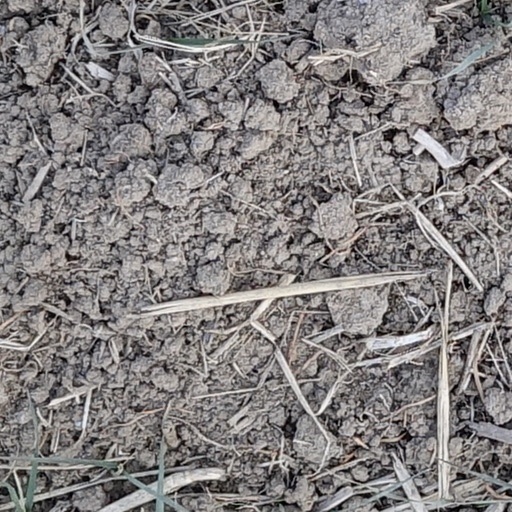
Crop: wheat